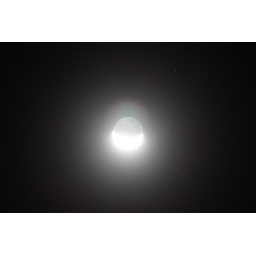
shiny lamp in the sky